Teqoa

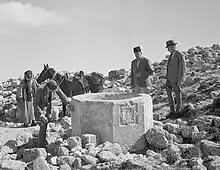
The Byzantine baptismal font, described by Guérin in 1863, photographed in 1940

The site of Khirbet Teqoa is considered "qualified in terms of tourism". A second archaeological site near Teqoa, Khirbet Umm El 'Amd, is "not qualified" in terms of tourism.